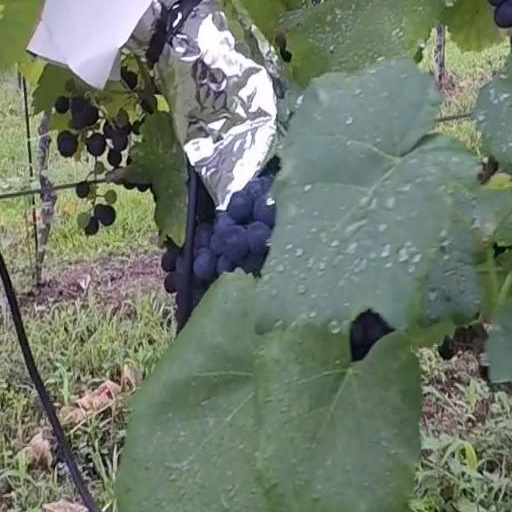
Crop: grape